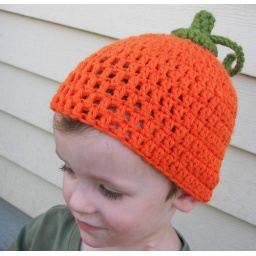
A cute little hat for a little one to wear in the fall or for Halloween!